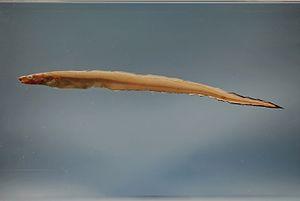
La famille des Congridae comprend des poissons téléostéens marins à nageoires rayonnées réduites, dont la plupart des espèces sont communément appelées « congres » ou « anguilles ». Elle est composée d'une trentaine de genres et de plus de 190 espèces.